Sania Mirza

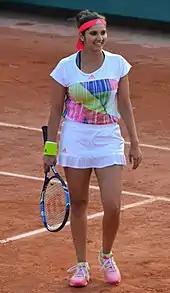
Mirza on clay court at the 2016 French Open

Mirza began her 2015 season ranked No. 6 in the doubles rankings. She started a new partnership with then world No. 5, Hsieh Su-wei from Chinese Taipei, after Cara Black decided to go for a limited 2015 season. The pair started their season at the 2015 Brisbane International as the top seeds and reached the semifinals losing out to fourth seeds Caroline Garcia and Katarina Srebotnik in the super tie-breaker after having won the first set.